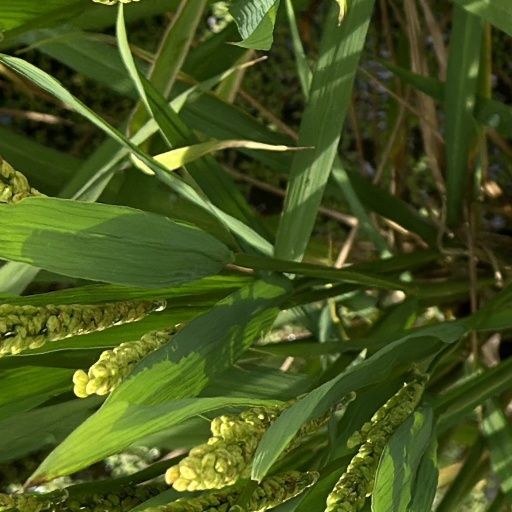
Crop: rice